Kirtan

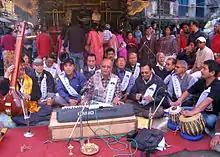
Members of the Nepalese Buddhist Gyānmālā Bhajan Khala singing hymns at Asan, Kathmandu

Numerous Buddhist traditions use vocal music with instrumental accompaniment as part of their rituals and devotional practices. Buddhist vocal music and chanting is often part of Buddhist rituals and festivals in which they may be seen as offerings to the Buddha. Chants, songs and plays about the life of the Buddha by the Buddhists of Bengal are sometimes called "Buddha-samkirtan" or "Buddha kirtan." Instruments like the Indian harmonium, flute, dotara, khol and kartal are used as accompaniment"."